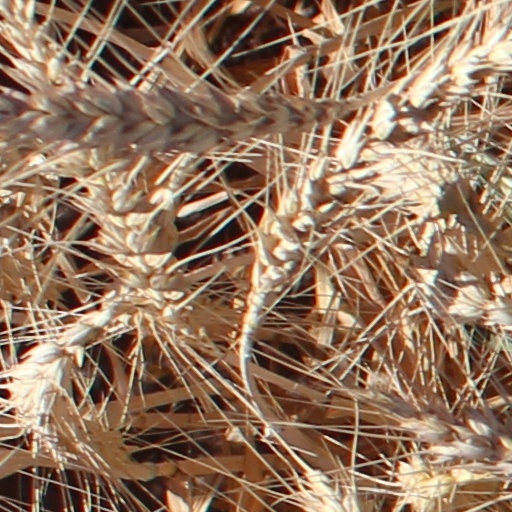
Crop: wheat